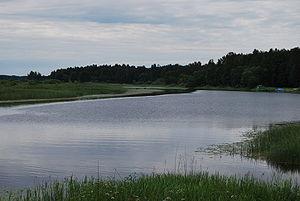
Pikasilla est un village de la commune de Põdrala du comté de Valga en Estonie.